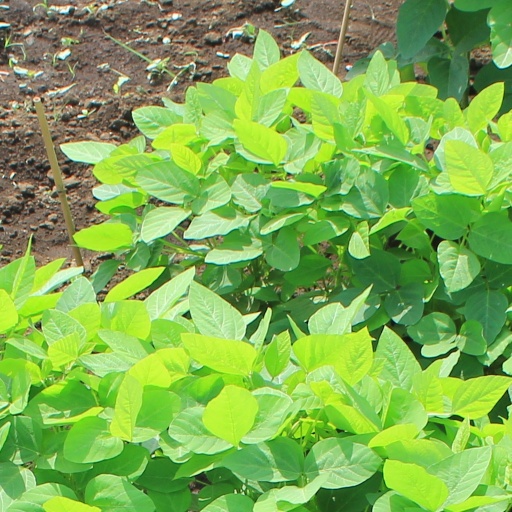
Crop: soybean